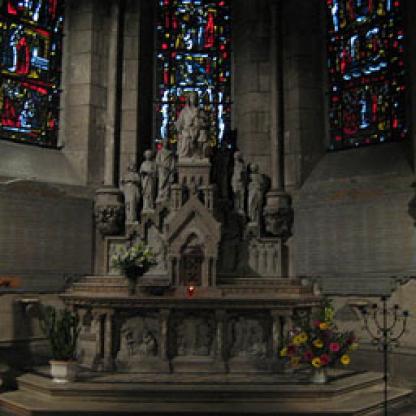
Scene: Indoor